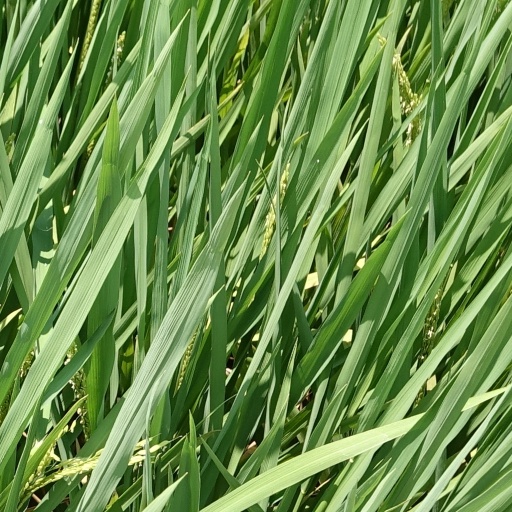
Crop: rice